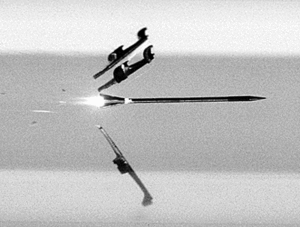
Un pénétrateur à énergie cinétique est un type de munition qui, comme une balle, ne contient pas d'explosifs, mais utilise l'énergie cinétique pour pénétrer la cible.
Le sabot est un dispositif militaire utilisé dans les canons pour tirer un projectile sous-calibré, ou s'il doit être maintenu dans une position précise.
Une munition antiblindage est une munition spécialisée contre les blindages.